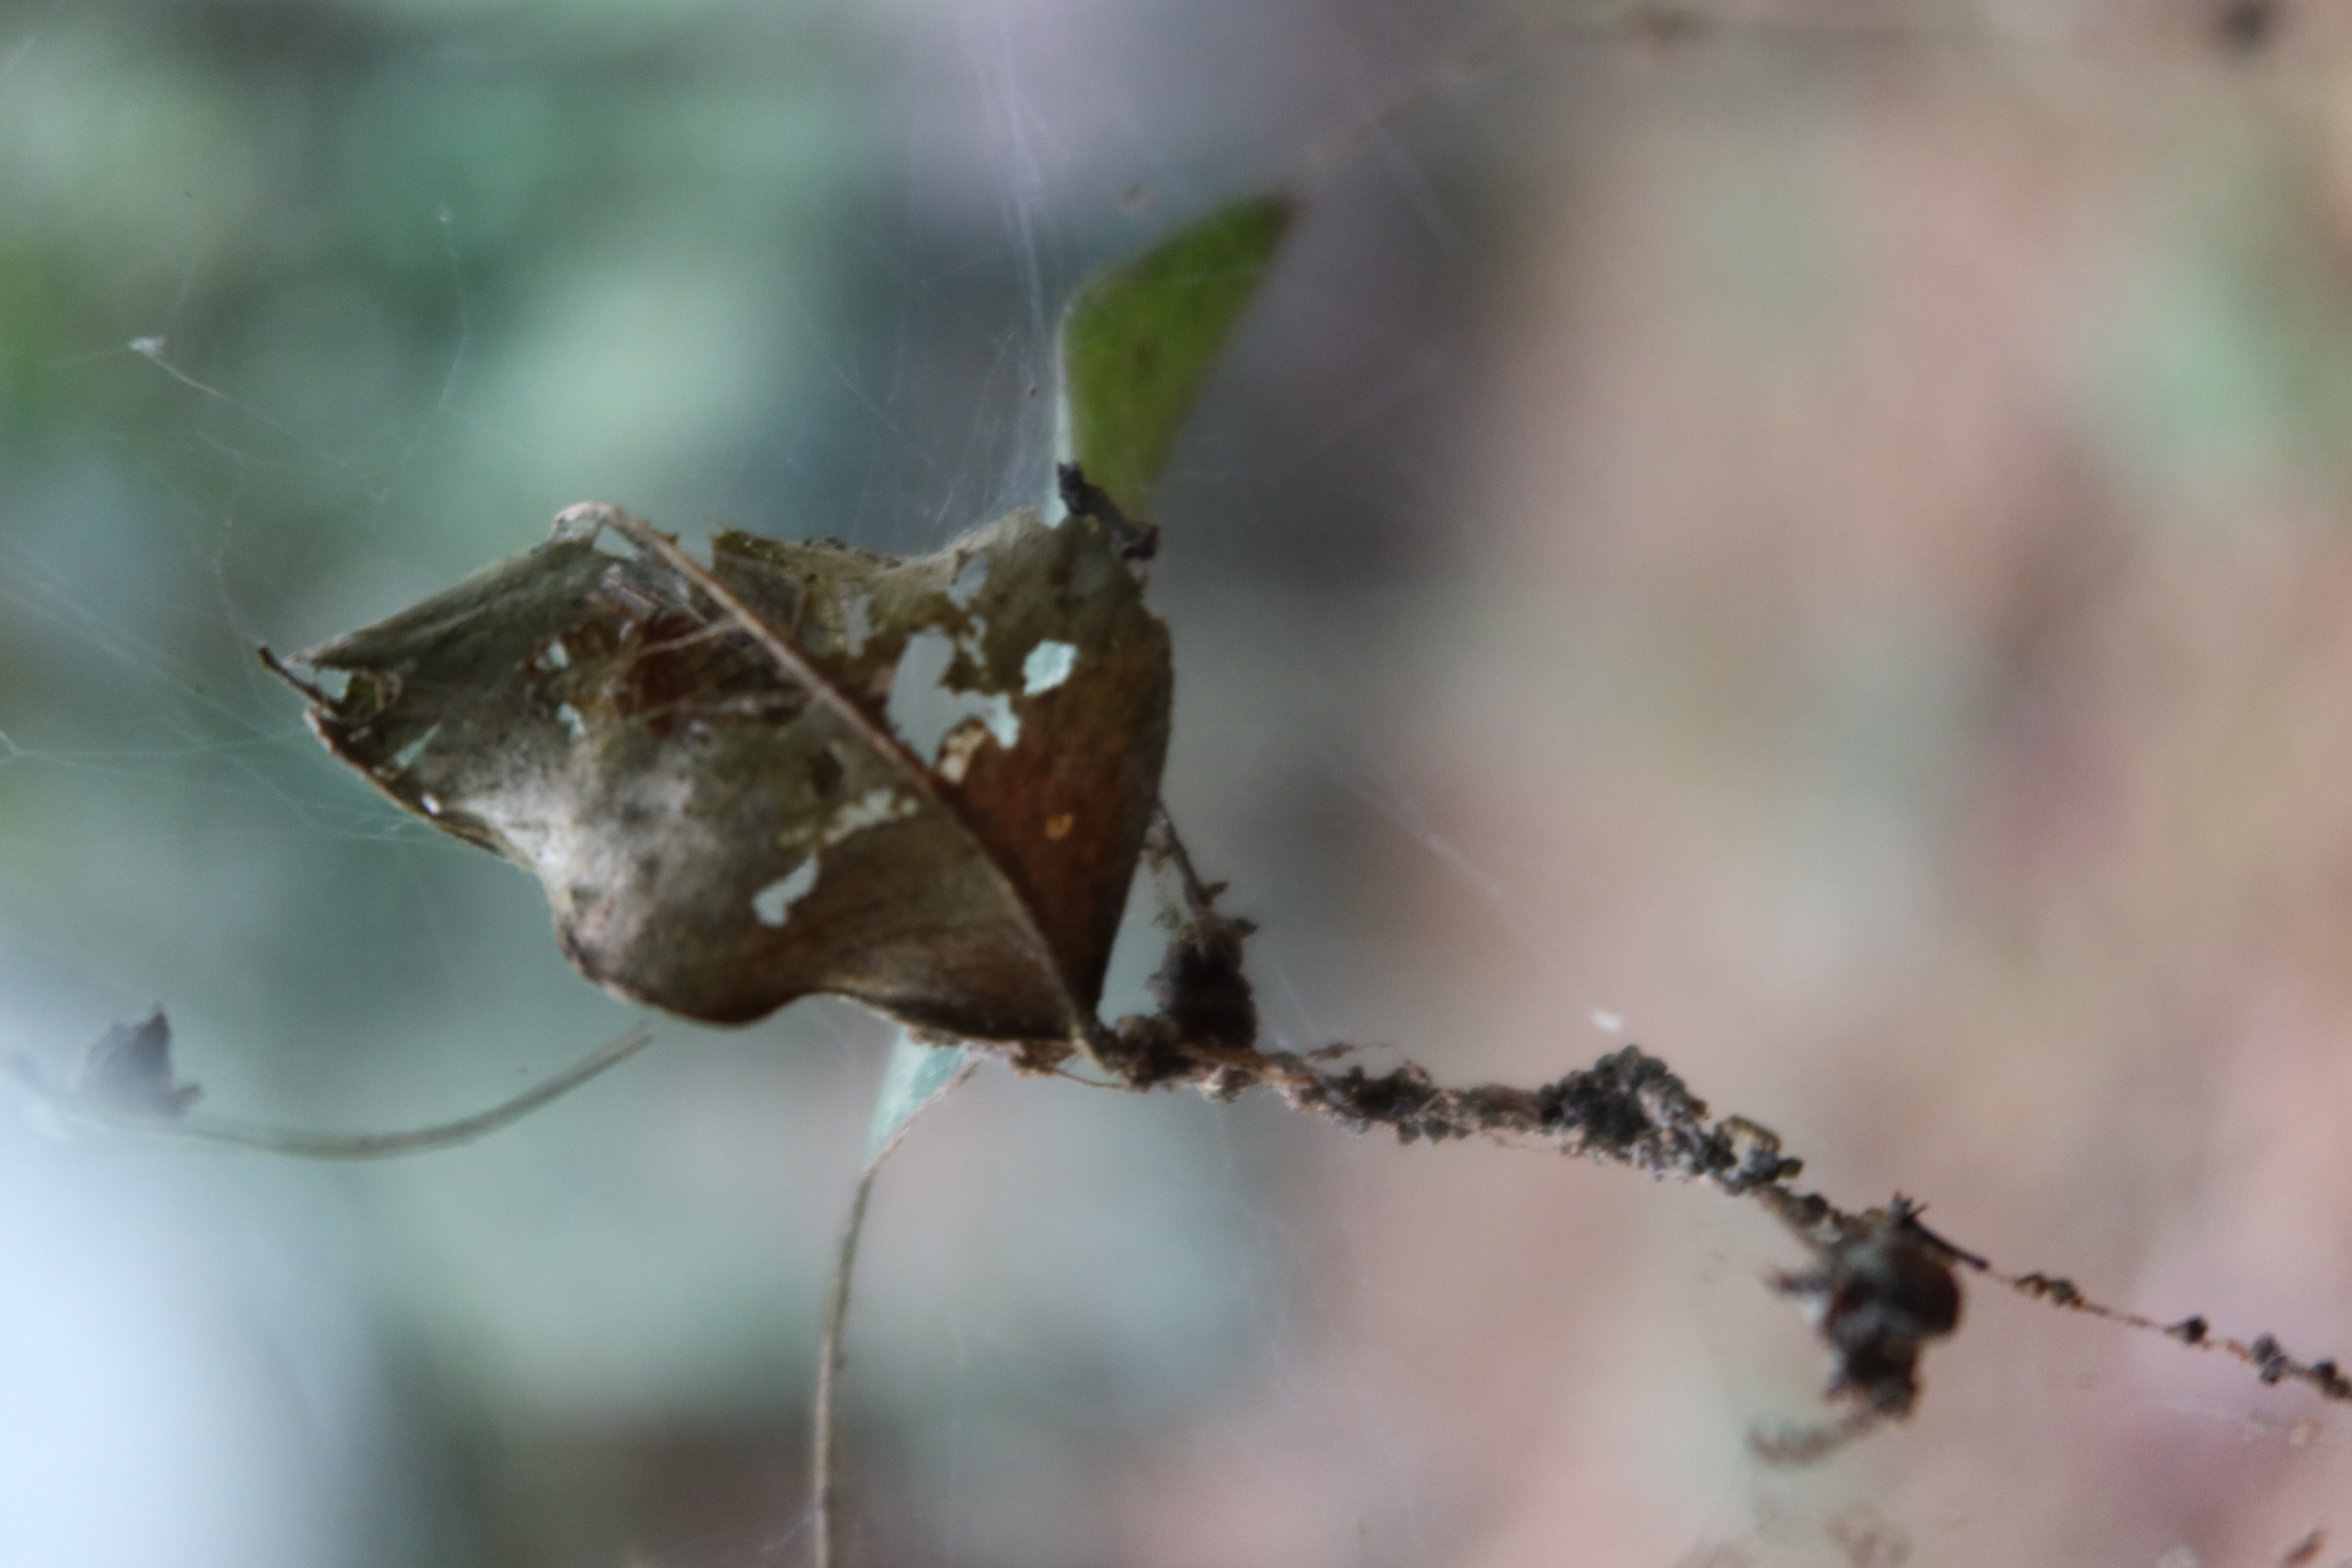
Label: Spiders